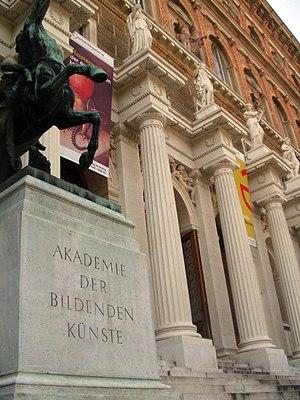
L'académie des beaux-arts de Vienne est une institution fondée en 1692 à Vienne par le peintre autrichien Peter Strudel comme académie privée des peintres de la Cour. Elle est devenue université d'État en 1998.